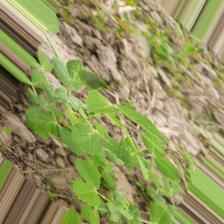
Label: Powdery Mildew